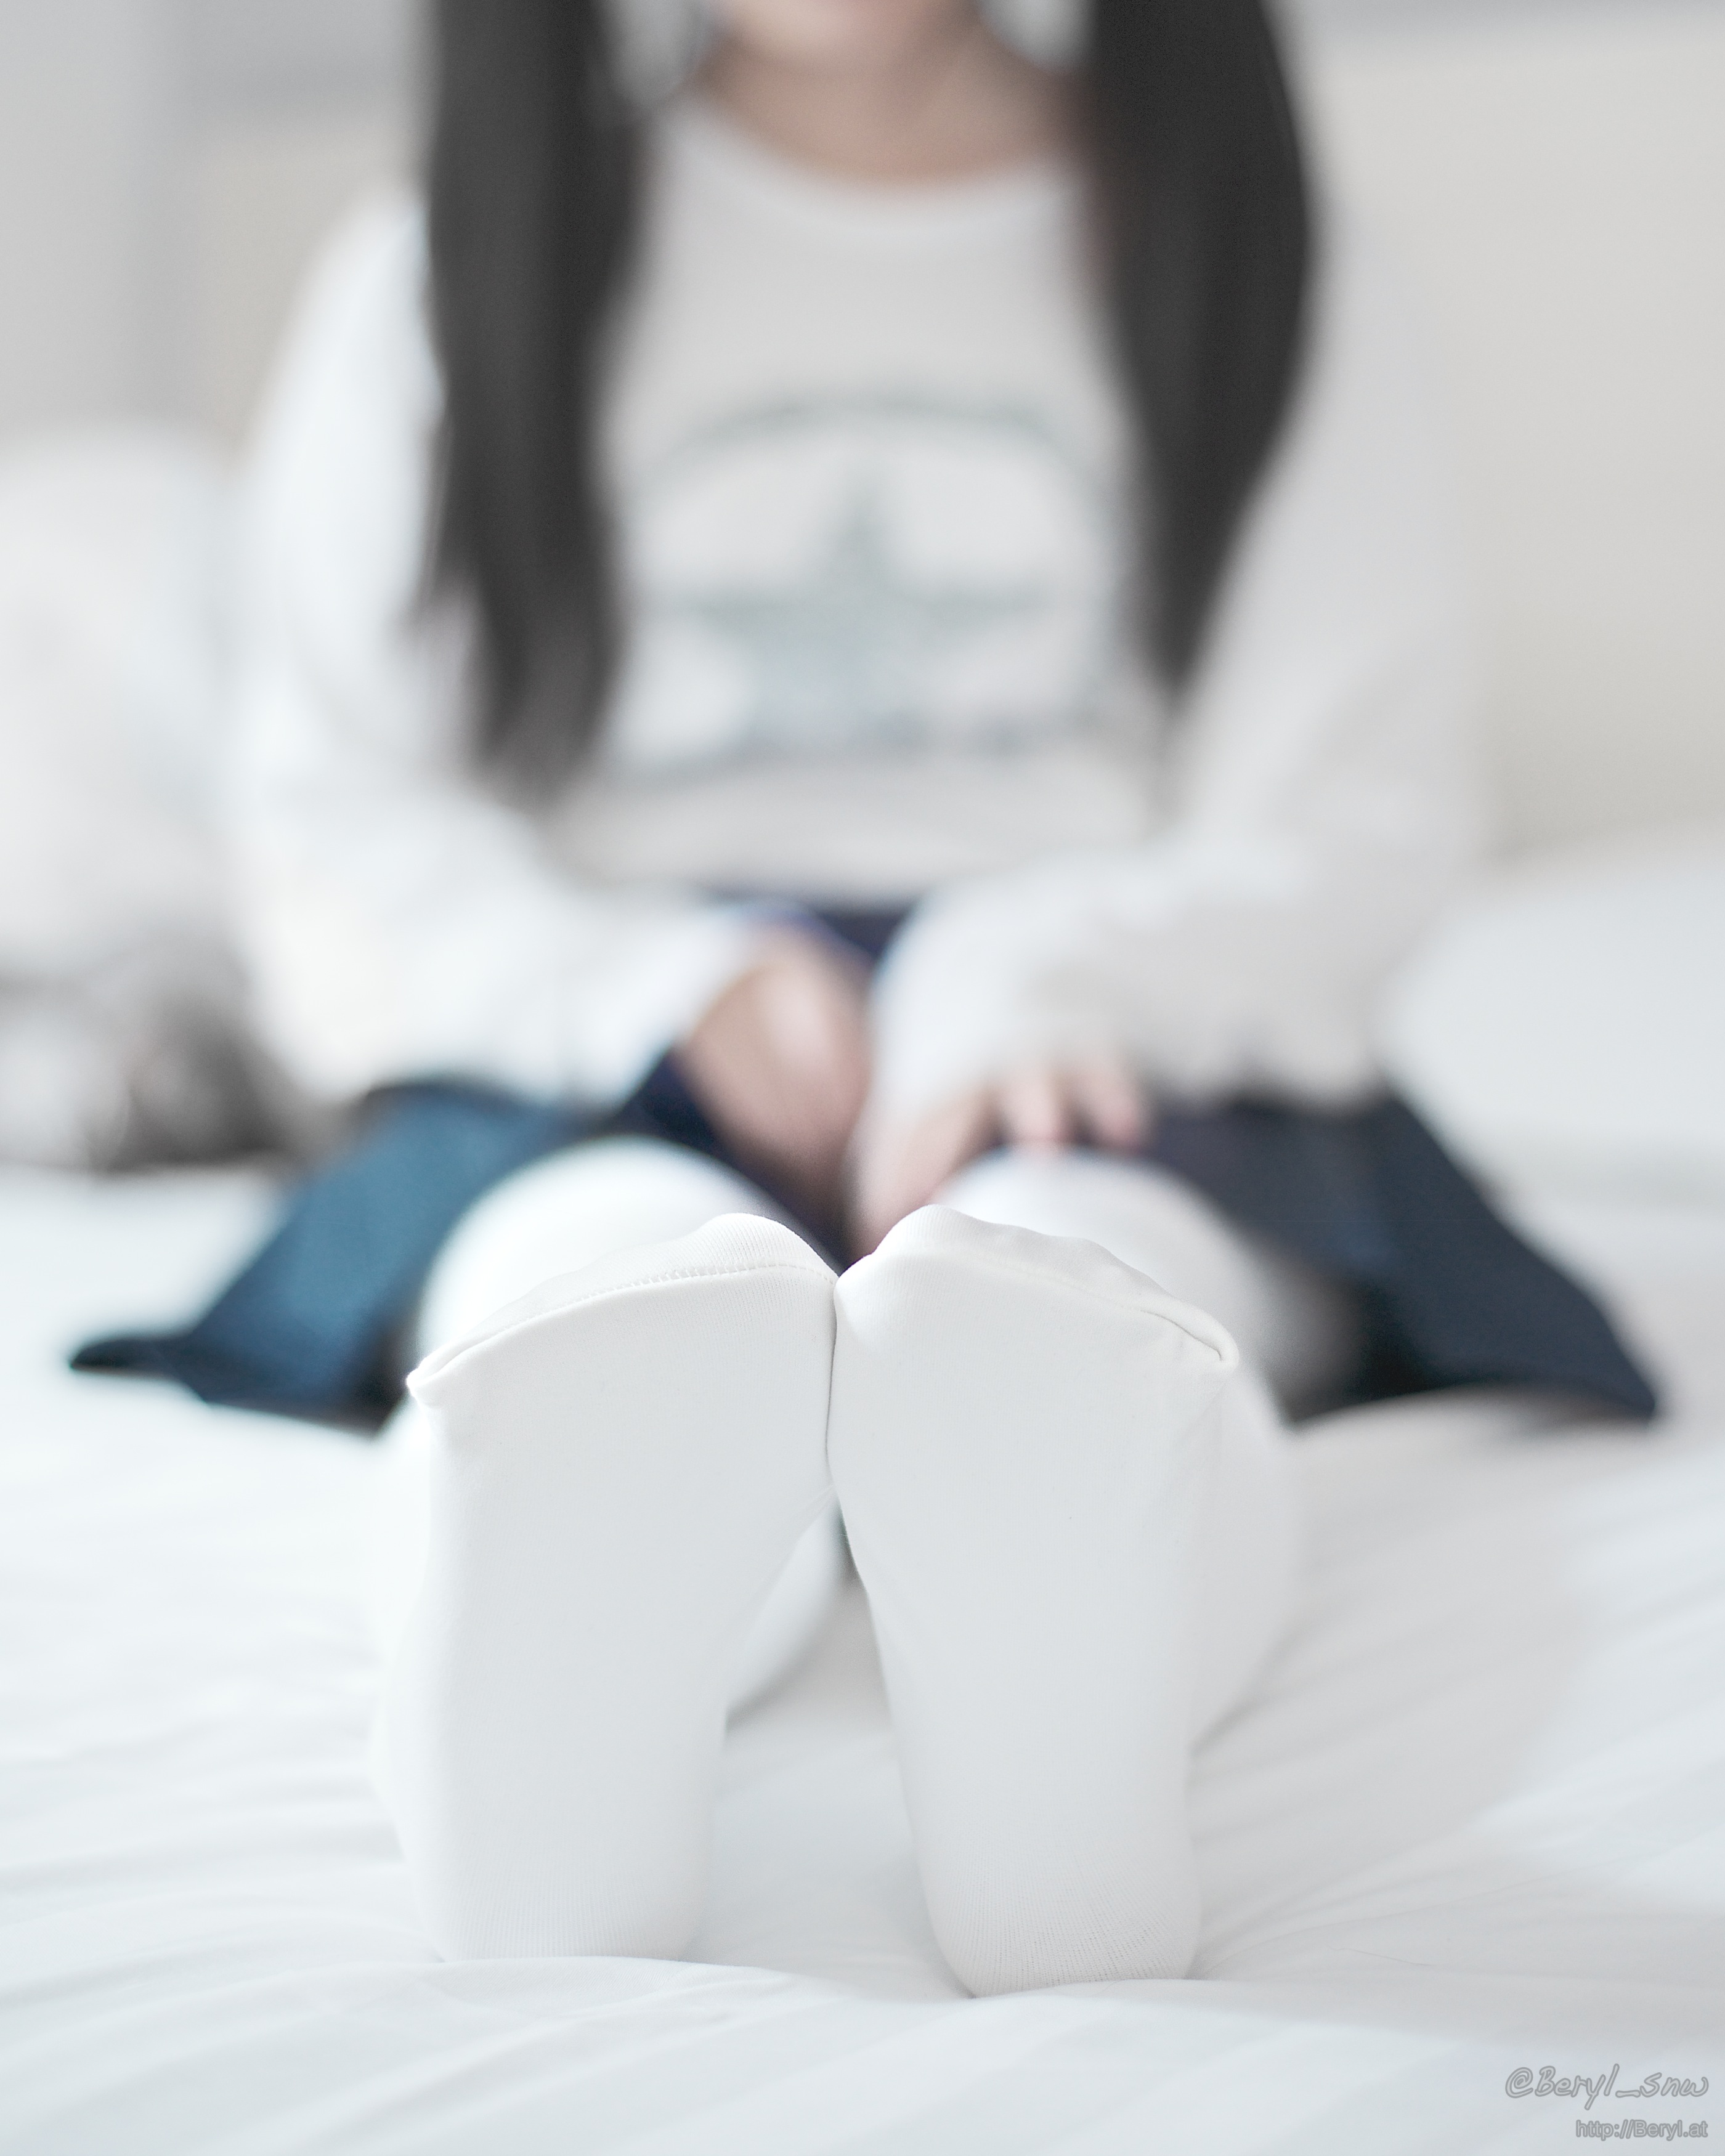
writing, hand, winter, light, girl, white, warm, feet, leg, portrait, finger, foot, sitting, clean, nikon, room, human body, 50mm, legs, glasses, tiny, faceless, uniform, school, soft, skirt, longhair, socks, tights, pantyhose, teenage, twintail, d800e, afnikkor50mmf18d, opaque, thick, photo shoot, sense, human positions